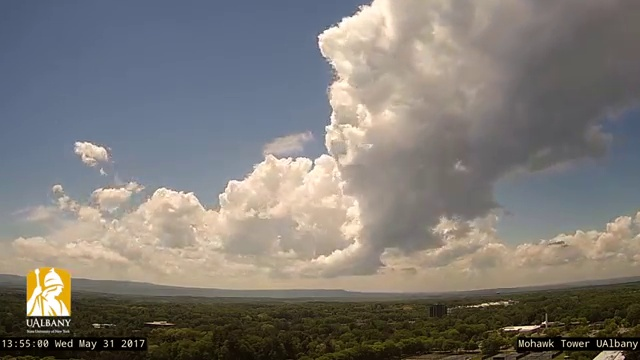
Fire: no
Smoke: no